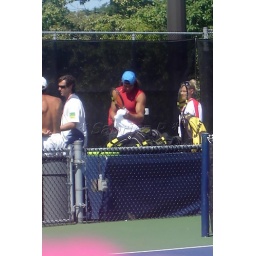
the greatest skin tight shirt ever. rafael nadal practicing at the rogers cup in montreal